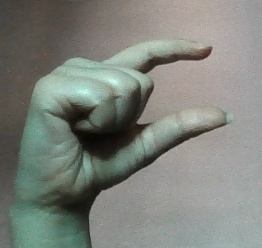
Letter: dal